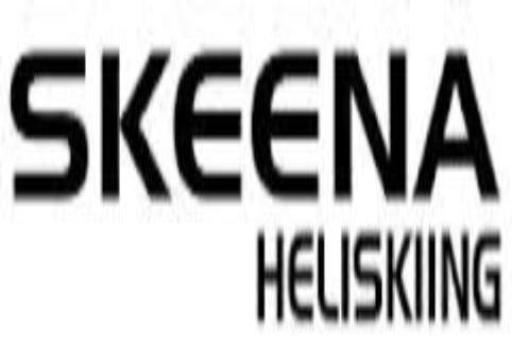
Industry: Others